Passive antibody therapy

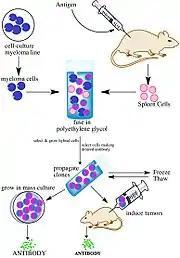
A general representation of the production of monoclonal antibodies.

Monoclonal antibodies are manufactured ex vivo from a single B lymphocyte. Serum from immunized animals or humans is first extracted and purified to collect B lymphocytes from the spleen, which are then fused with plasma cell myeloma. After culturing the fused myeloma cell lines, the colonies are selected with the antigens: positive colonies with suitable antibodies can bind to the epitope of the antigen and kill pathogens, whereas colonies without targeted antibodies are eliminated. Upon injection, these homogenous antibodies produced from a single B cell can target a specific epitope on the antigen. The major advantage of using monoclonal antibodies is their specific action towards the target since it only contains one antibody binding site per se, it minimizes cross-reactivity (the activity that antibodies unintentionally bind to non-targeted antigens). However, monoclonal antibodies also mean that overall affinity is lower owing to the limited ability to recognize different epitopes on the antigens, which may lead to incomplete elimination of pathogens and tumor cells. The production time and cost is high as well, limiting its generalizability and prevalence of usage.